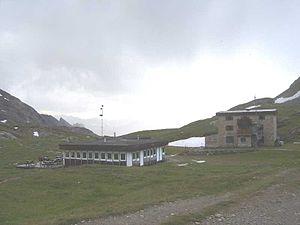
La liste des édifices labellisés « Patrimoine du xxᵉ siècle » de la Savoie recense les édifices ayant reçu le label « Patrimoine du xxᵉ siècle » dans la Savoie en France. Au 27 mai 2013, ils sont au nombre de quarante-deux dans le département.
Le refuge du Col de la Vanoise, anciennement refuge Félix Faure, est un refuge situé en France dans le département de la Savoie en région Auvergne-Rhône-Alpes. Il appartient au la Fédération française des clubs alpins et de montagne. Le refuge est équipé du gaz, du chauffage, de couvertures et du nécessaire de cuisine.